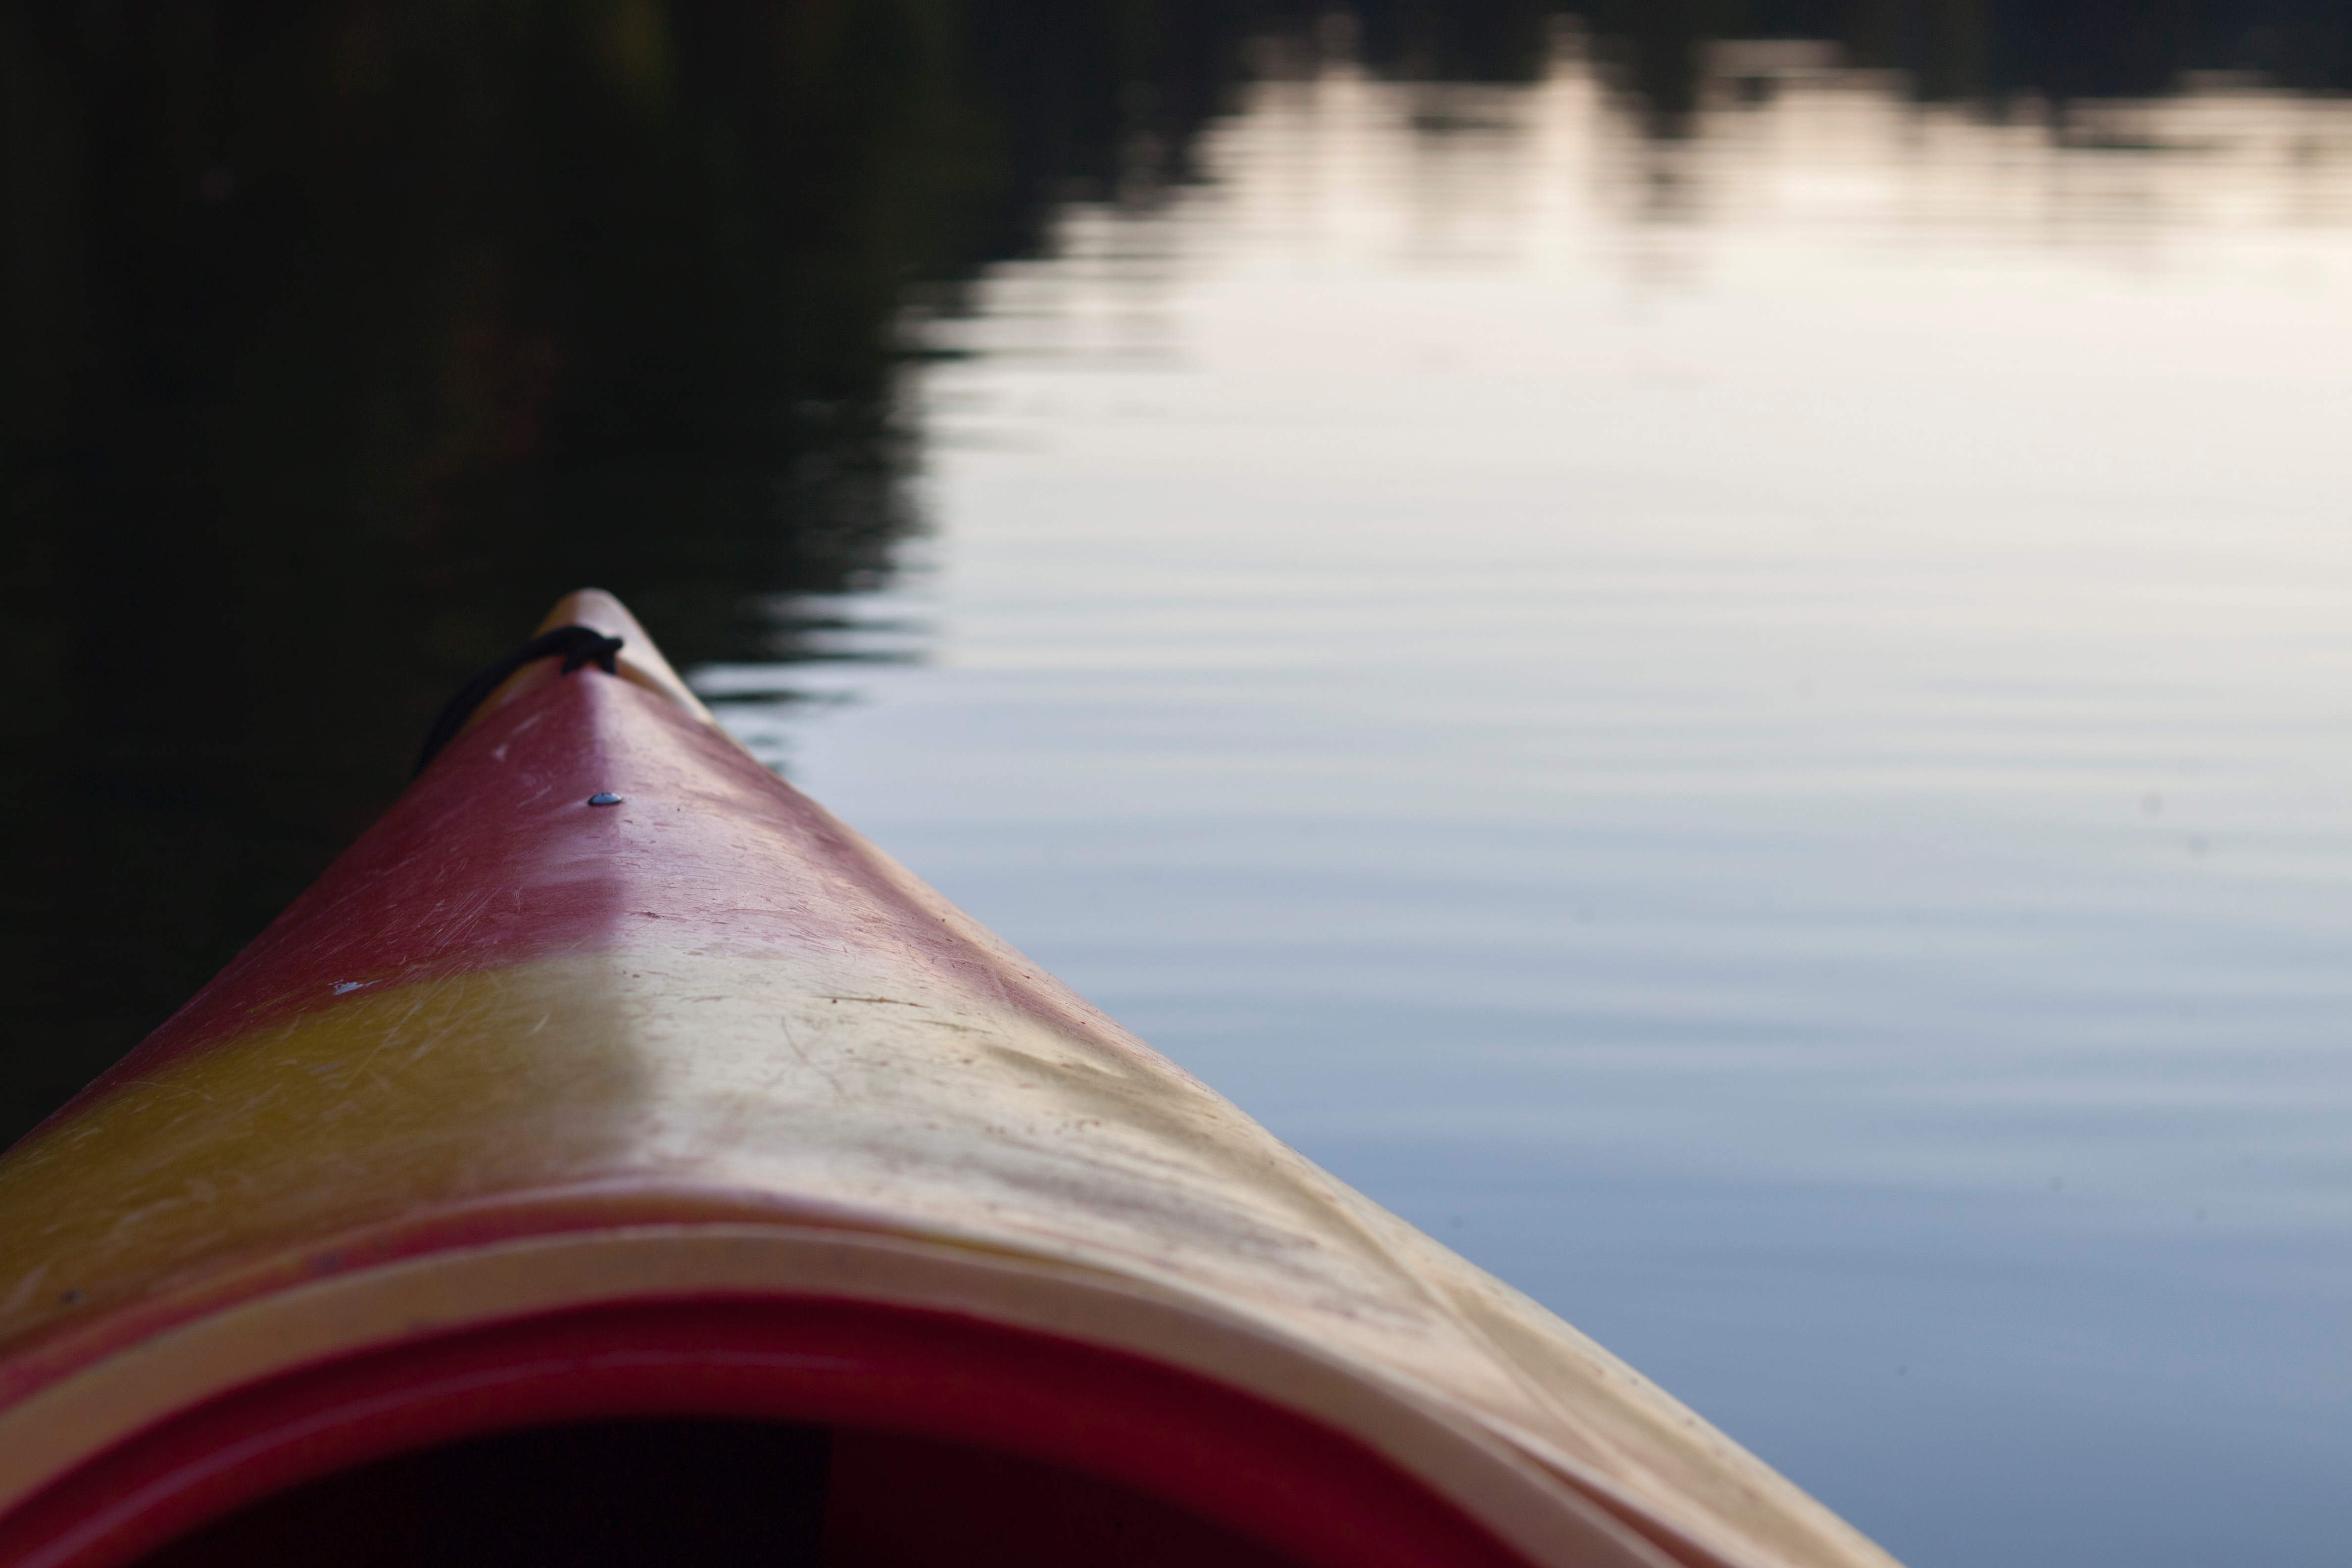
sea, water, boat, sunlight, wave, canoe, paddle, reflection, vehicle, color, boating, watercraft, watercraft rowing